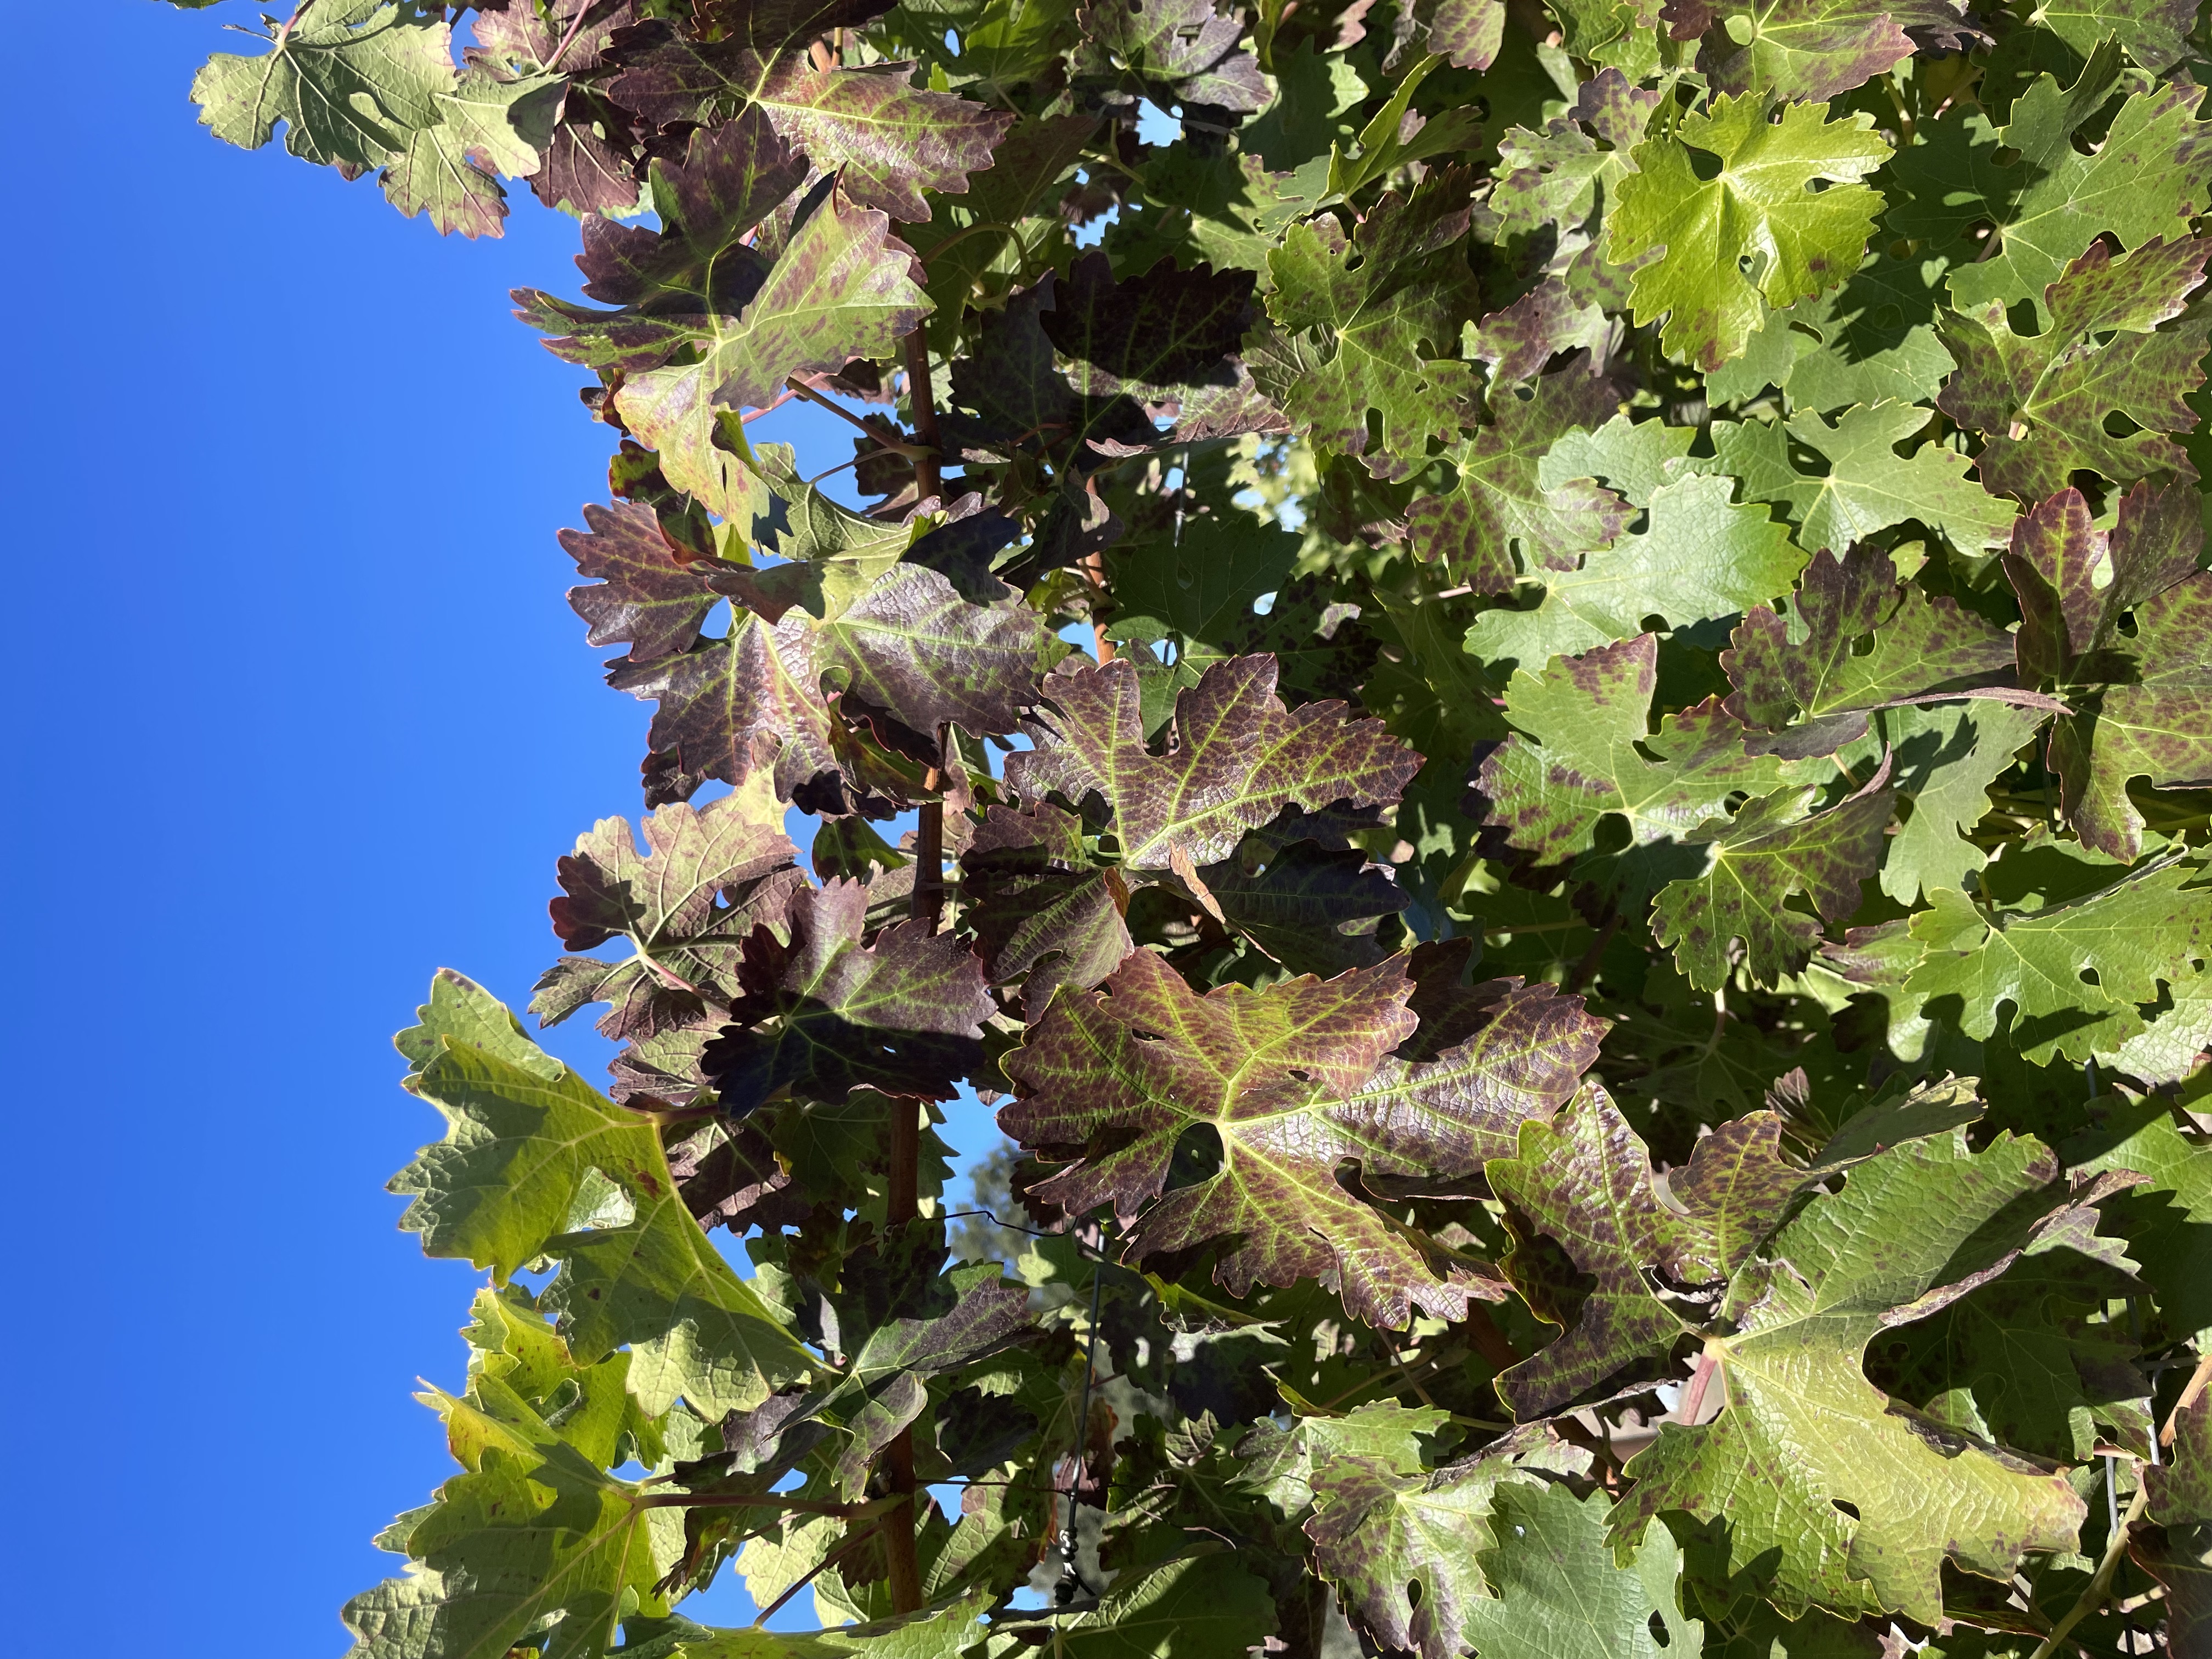
Label: Leafroll 3